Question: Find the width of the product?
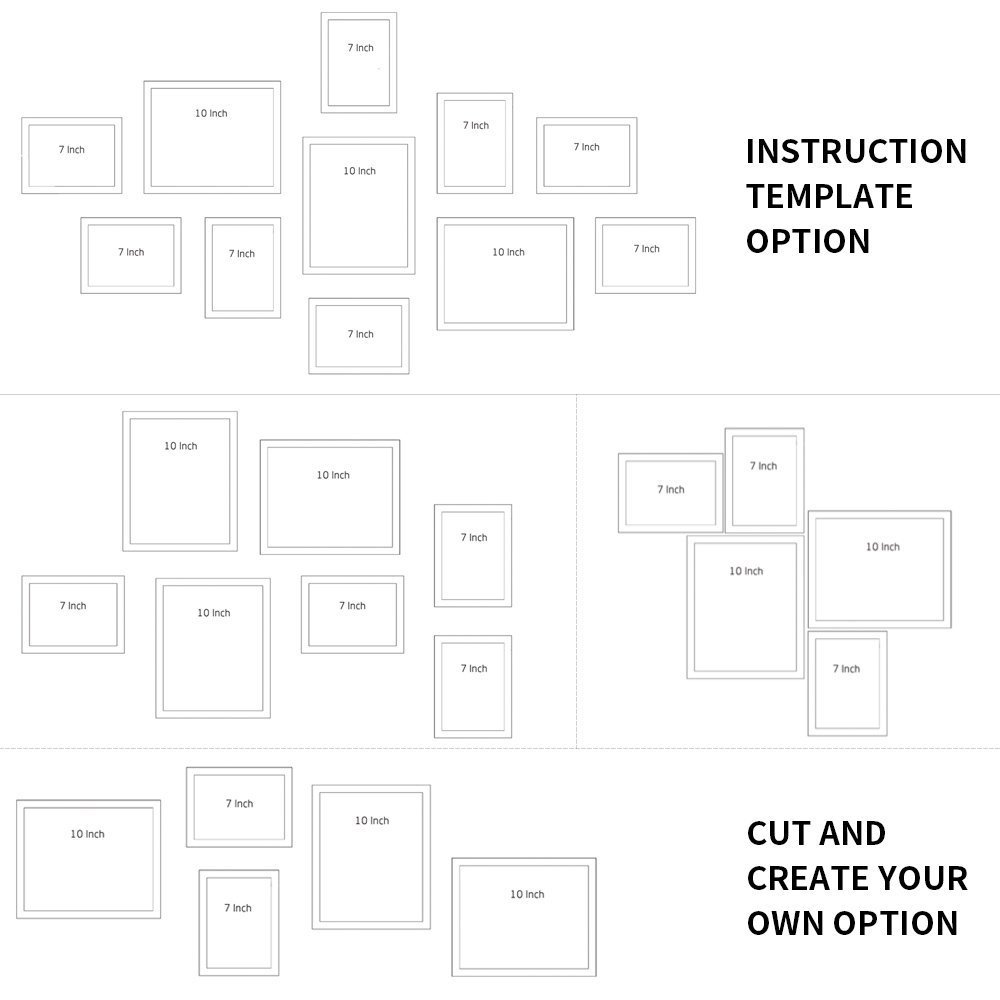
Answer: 10.0 inch